Quiet Sun

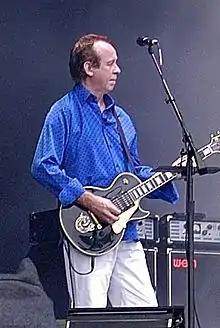
Phil Manzanera (2006)

Quiet Sun were an English progressive rock/jazz fusion band from the Canterbury scene consisting of Phil Manzanera (guitars), Bill MacCormick (bass), Dave Jarrett (keyboards) and Charles Hayward (drums).